Foma Gordeyev

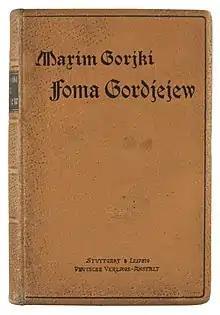
First German edition (1901)

Foma Gordeyev or The Man Who Was Afraid (Gordeev) [] is an 1899 novel by Maxim Gorky.